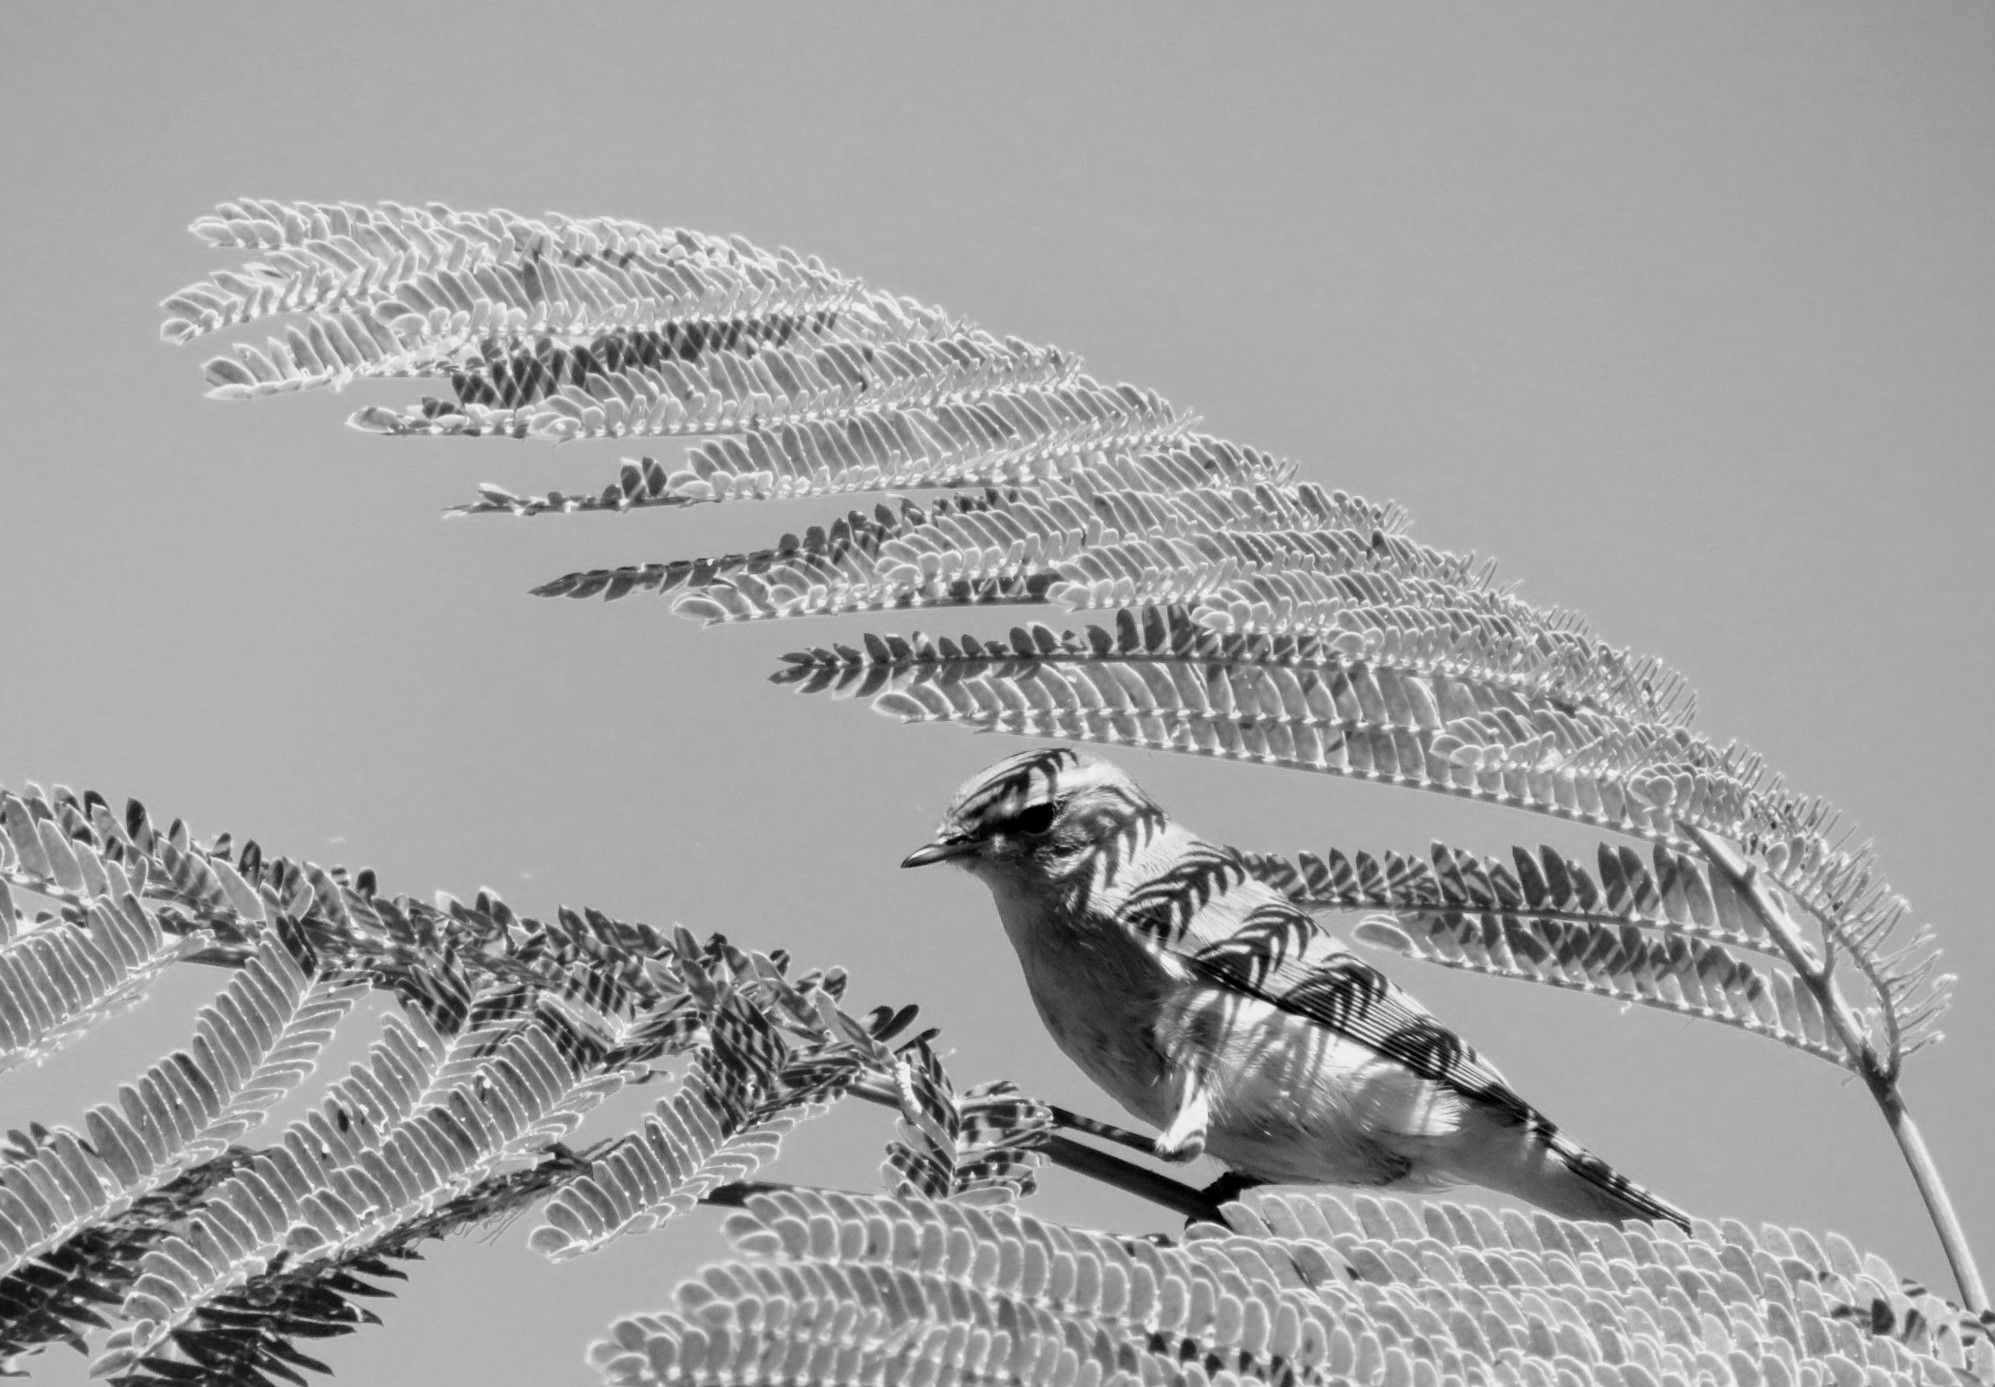
a small bird perched on a fern
The black and white image is a small bird perched on a fern branch. The bird is positioned in the center of the frame, facing left, with its body partially illuminated by natural light. The background is a clear sky.
The eye level, black and white photograph features a small bird perched on a delicate, fern branch, framed by arching fronds against a clear sky.The photography style is nature portrait.
Labels: Animal, Bird, Jay, Finch, Fern, Plant, Anthus, Wren, Sparrow, Leaf, sky, fern
Camera: Canon Canon PowerShot SX720 HS
Lens: 4.3 - 172.0 mm, 4-172mm
Aperture: F6.3
Exposure: 1/1000 sec
ISO: 400
Focal length: 95.3 mm